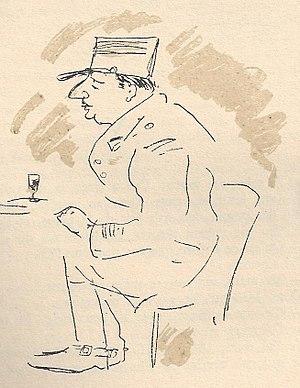
Illustration de Jean Launois (1898-1942), pour ""Le Journal d’une femme de chambre"", roman d’Octave Mirbeau (1848-1917). Éditions Nationales, 1935."
Le capitaine Mauger est un personnage du roman français d’Octave Mirbeau, Le Journal d'une femme de chambre.